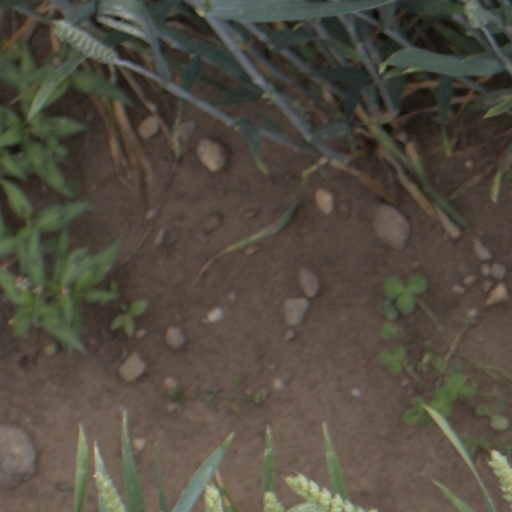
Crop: wheat